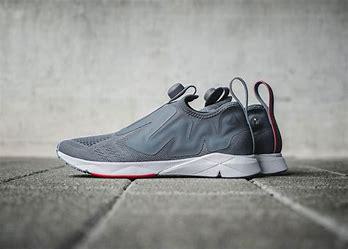
Brand: Reebok
Model: Pump Supreme